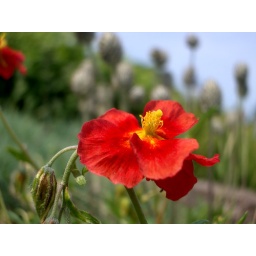
Flowering poppy with poppy heads in the background against a blue sky. Taken in the rock garden of Edinburgh Botanic Garden.